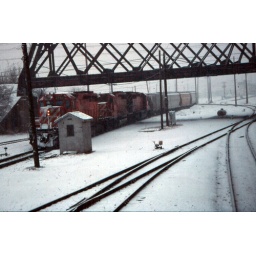
Westbound train with three SD40-2's at C&amp;amp;NW bridge in Bensenville,IL